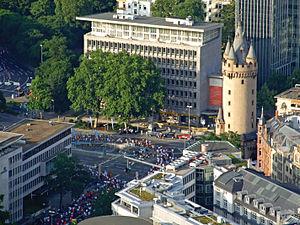
La Eschenheimer Tor est une place de Francfort-sur-le-Main, en Allemagne. Sur cette place se trouvent la Eschenheimer Turm ainsi que le siège du Frankfurter Rundschau.